Question: What animal is depicted in the photo?
Tambaya: Wacce dabba aka siffanta a hoton?
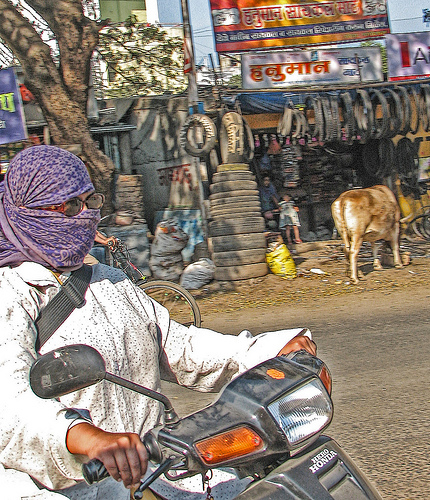
Answer: A cow.
Amsa: Saniya.